Aria Giovanni

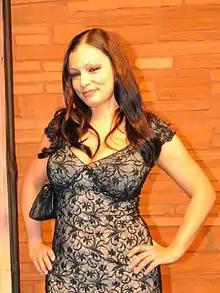
Aria Giovanni at the AVN Awards 2011

On "The Howard Stern Show", Giovanni stated that she married her boyfriend of five years on her 21st birthday, November 3, 1998. During the same appearance, she revealed that she had been living with guitarist John 5 for the past five months and that this was the first time she had dated someone in the entertainment industry. Giovanni and John 5 married in 2005, but later divorced.